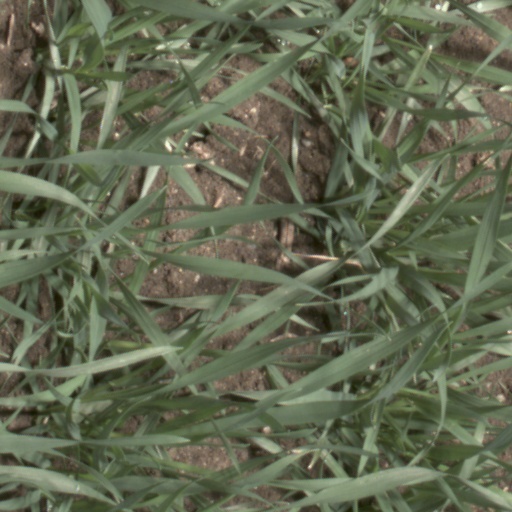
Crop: wheat